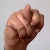
The image shows a hand gesture representing the letter 'N' in Indian Sign Language.